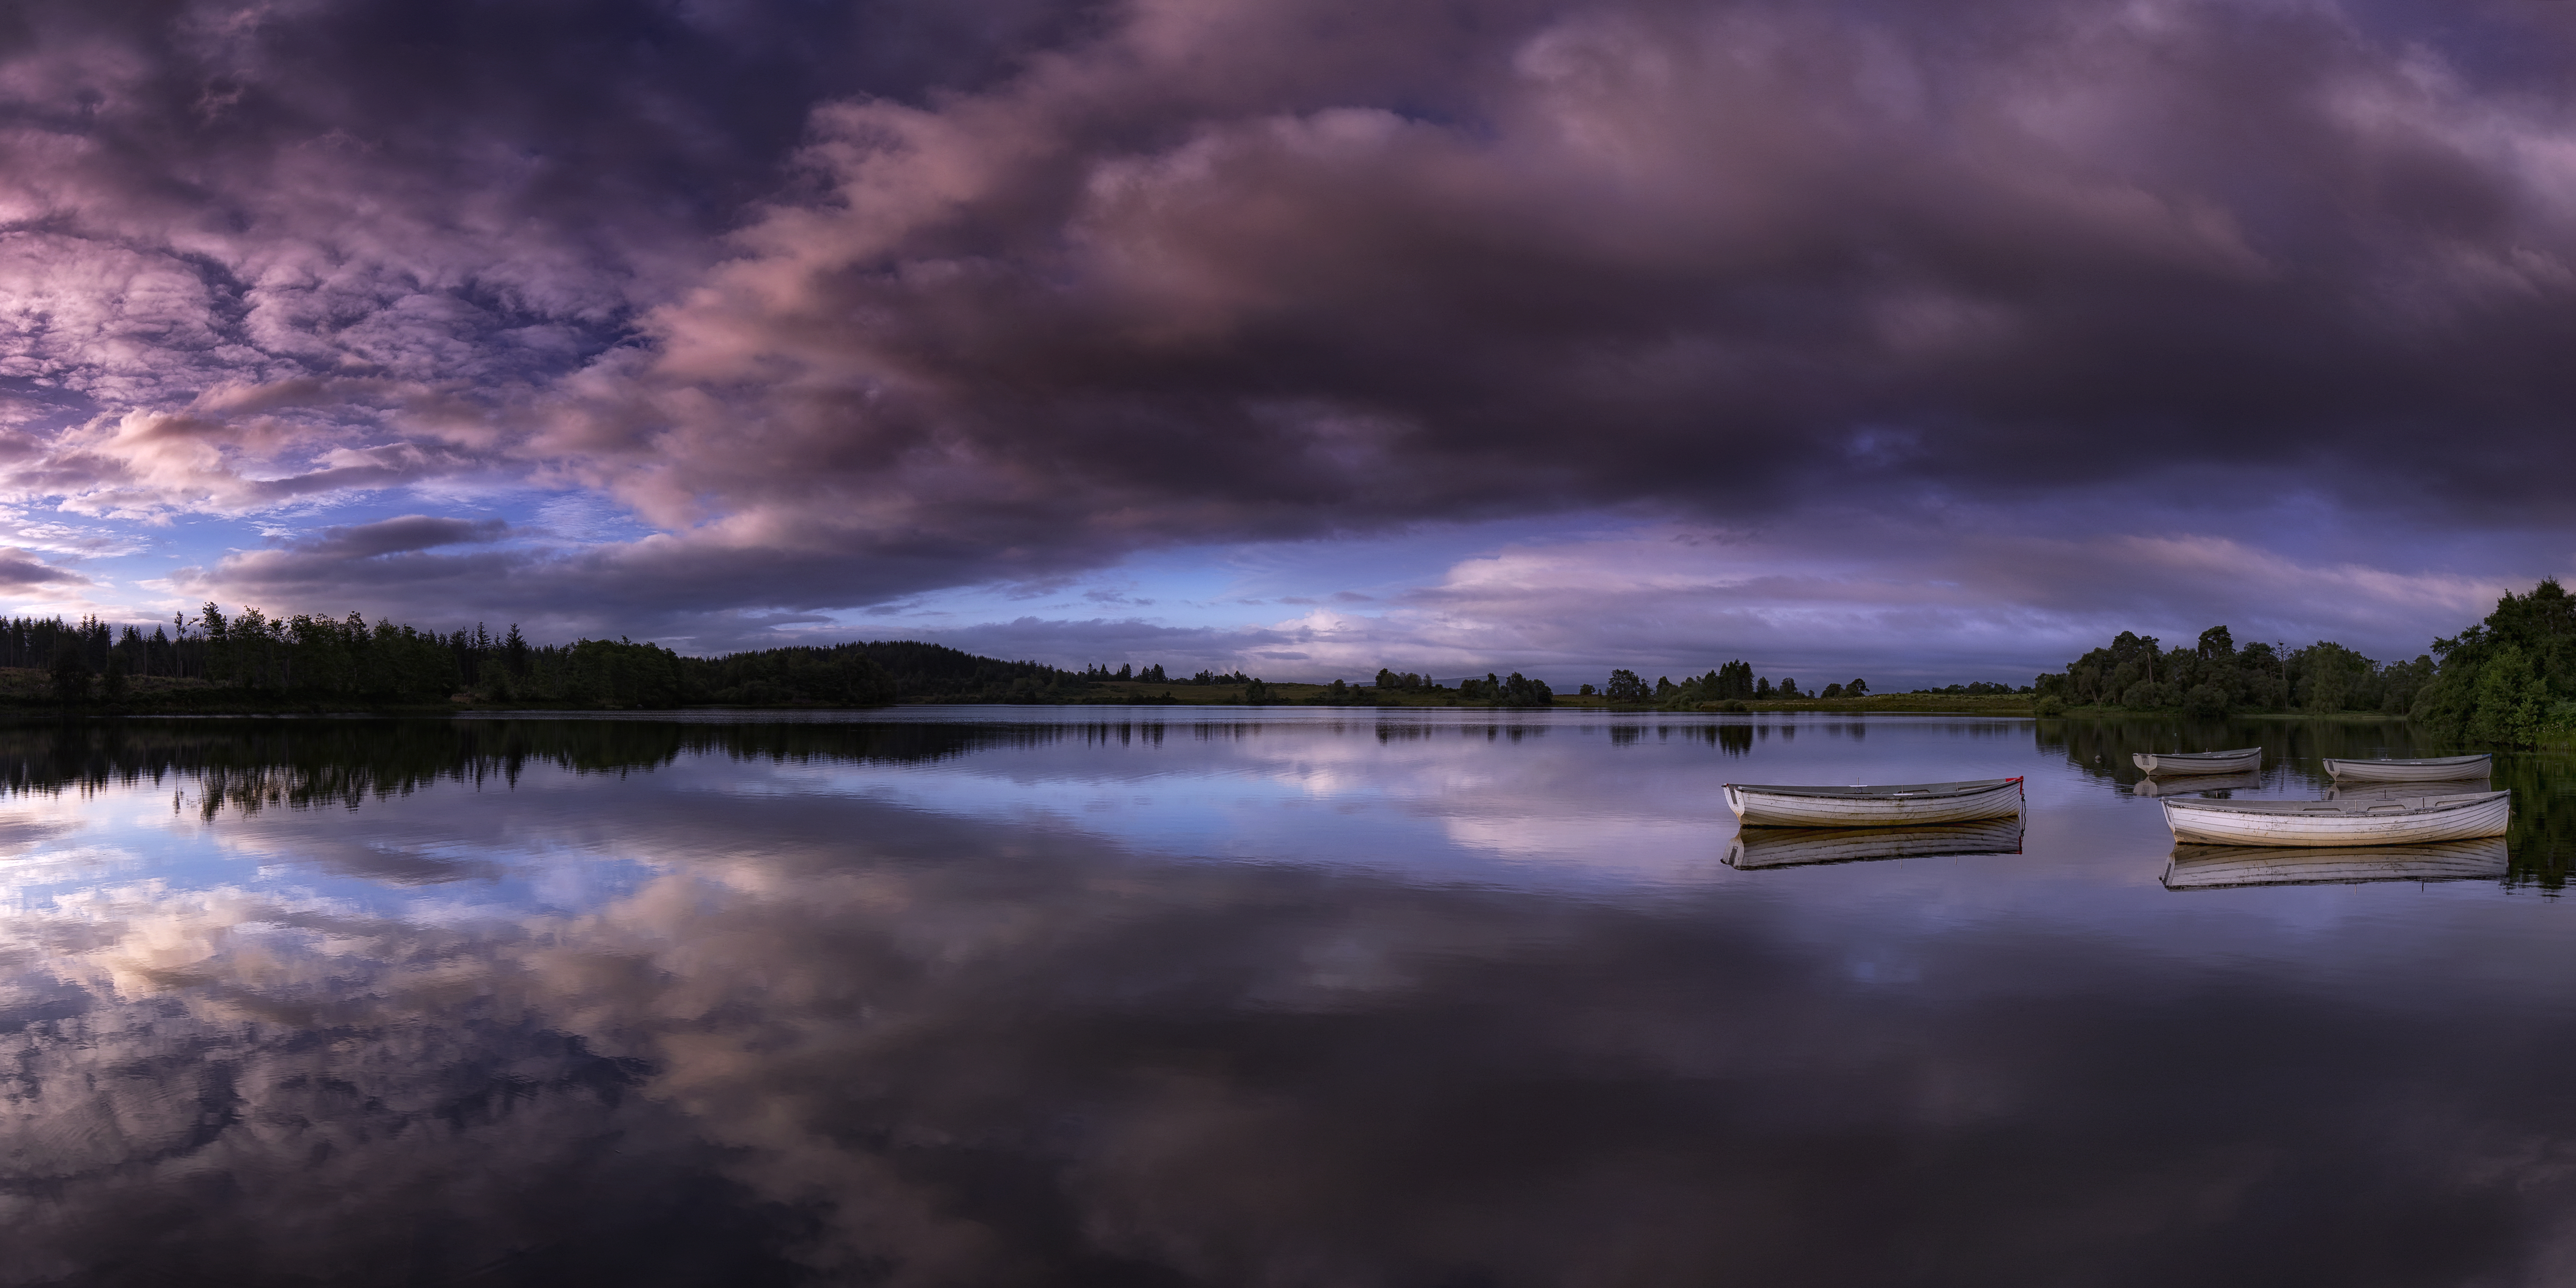
landscape, sea, nature, horizon, cloud, sky, sunrise, sunset, night, sunlight, morning, lake, dawn, atmosphere, river, dusk, evening, reflection, weather, boats, reflections, canon6d, scotland, loch, ef1635mmf4lisusm, trossachs, rowingboat, lochrusky, rusky, meteorological phenomenon, atmospheric phenomenon